Vire station

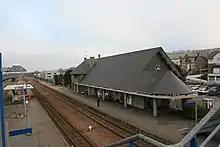
Vire station entrance

Gare de Vire is a railway station serving the subprefecture of Vire-Normandie, Calvados department, northwestern France.